Air Belgium (1979–2000)

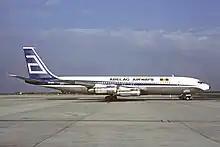
Abelag Airways Boeing 707-320C at Charles de Gaulle Airport in 1979

On 3 May 1979, tour operator "Sun International" and charter company "Abelag Aviation" partnered to found the airline Abelag Airways. It began operations with a Boeing 707 and a Boeing 737-200, flying from Brussels Airport to destinations in the Mediterranean. In 1980, after Abelag Aviation withdrew from the company, the airline was renamed to "Air Belgium".